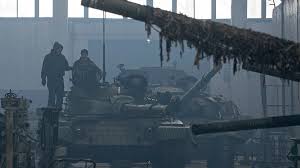
Label: Tank